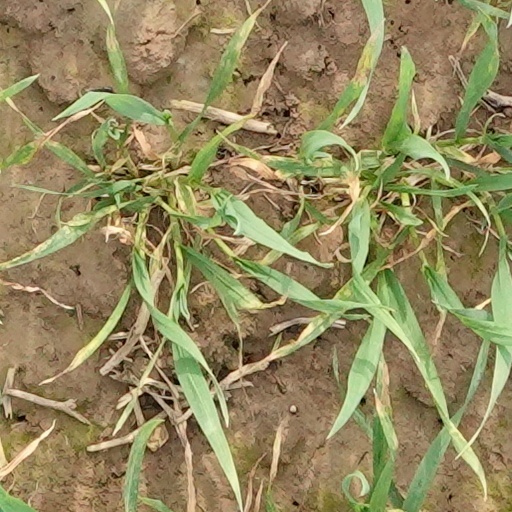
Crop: wheat